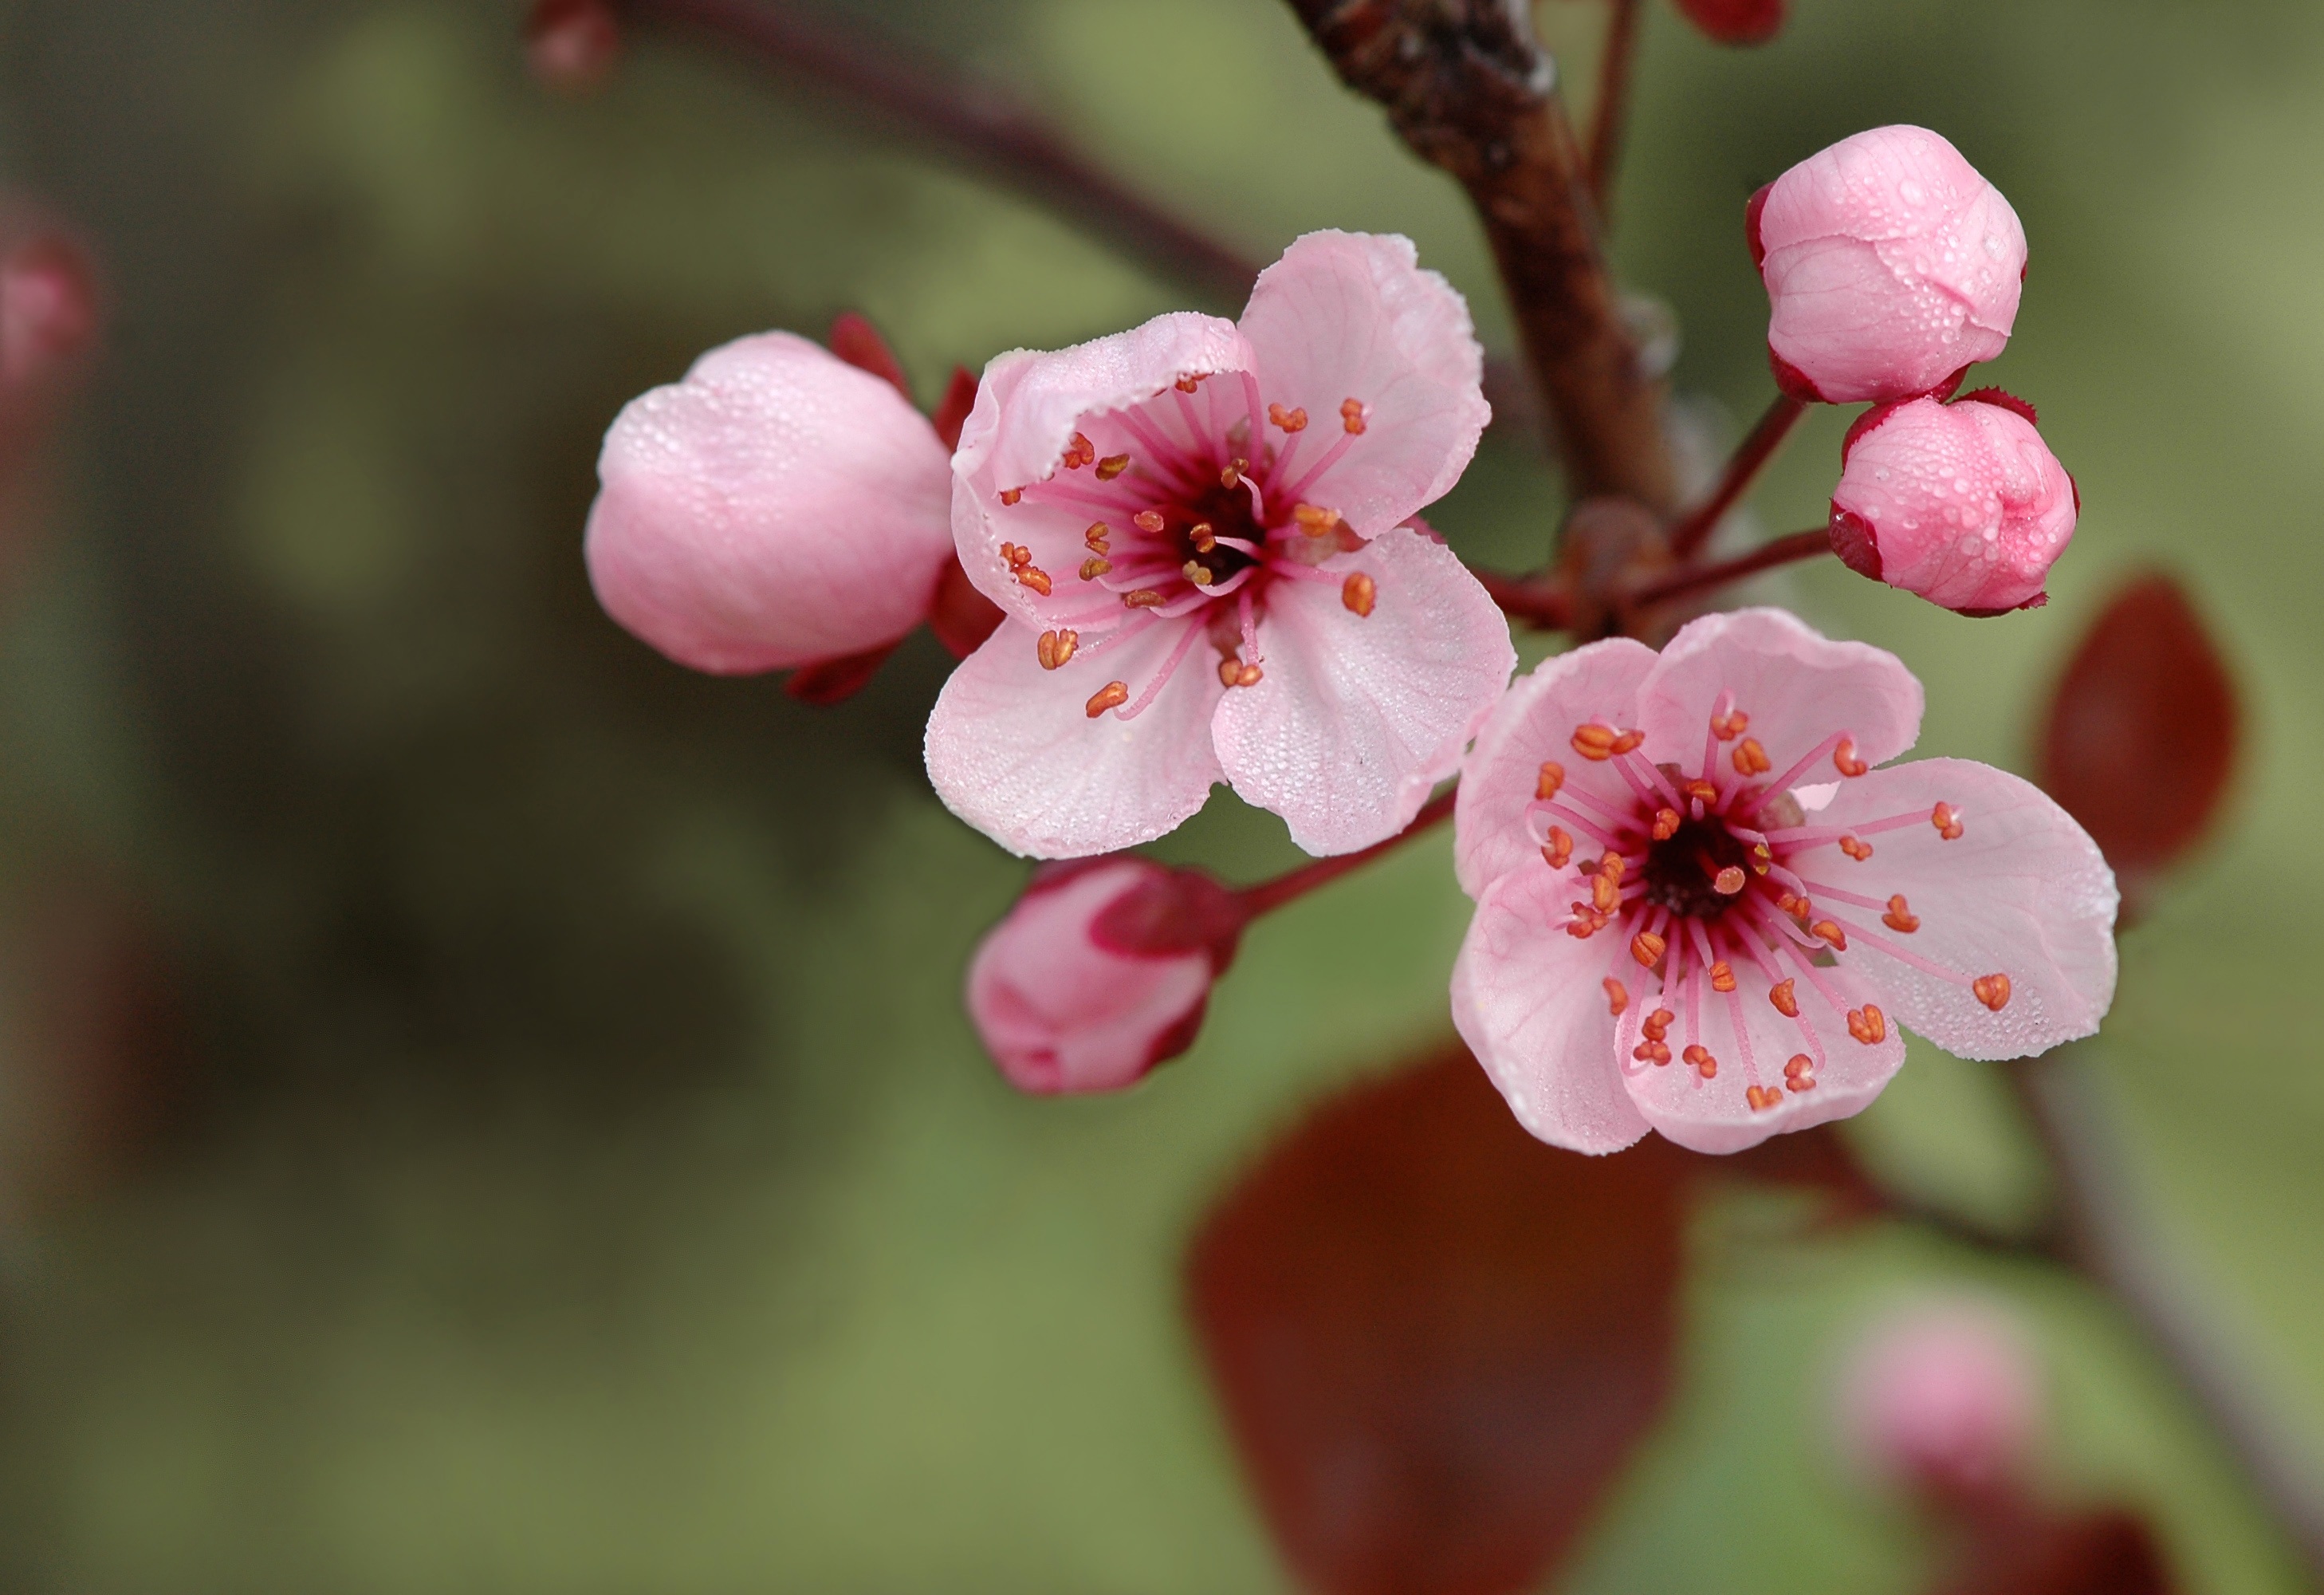
nature, branch, blossom, plant, fruit, berry, flower, petal, food, spring, produce, botany, pink, flora, cherry blossom, flowers, close up, shrub, macro photography, flowering plant, rose family, land plant